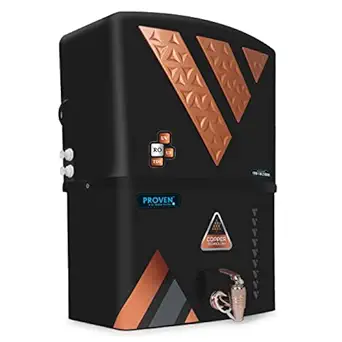
Proven® Copper + Mineral RO+UV+UF 10 to 12 Liter RO + UV + TDS ADJUSTER Water Purifier with Copper Charge Technology black & copper Best For Home and Office (Made In India)
Category: Home&Kitchen
Price: 5395 (list price: 19990)
Rating: 4.4 (535 ratings)
About this product: Color: Black and Copper, Capacity: 10-12 liters, Power: 60 watts, Input Water Temperature: 10˚ to 40˚C, Operative Input voltage: 100 -300V ac; 50Hz, Material tank type: Food grade engineered plastic; Can be used for TDS upto 1500 ppm. Please use a TDS meter to find out the correct TDS of your water source before buying a water purifier|Proven Copper+ Eco Mineral RO+UV+UF+TDS charges water with 99.8% pure copper, in real time. While as per traditional practice, water needs to be stored overnight.|Ultra Filtration imparts crystal clear clarity to your drinking water in addition to making is safe from viral & bacterial contaminations* UV+UF removes viruses; Patented Mineral Guard Technology to retain essential minerals in your water|1 year warranty*;10-12 Liter capacity; Booster Pump is required for the functioning of water purifier in case of inlet water pressure being less than 0.3kg/cm sq. Available through our service technician at an additional cost.|RO technology reduces TDS, hardness, and removes pesticides & heavy metals. Eliminates harmful bacteria, viruses, protozoa & cysts|1 year warranty for electrical parts, except UV Lamp. Warranty starts from date of dispatch. Filters are consumables, get blocked or choked because of water only. If water quality is good filters life will be more, If water quality is bad (More turbidity or more TDS) Filters life will be less. so, not covered in Warranty. Electrical part will be send through; Installation will be completed within 48 to 72 hrs.|Taste Adjuster (MTDS) controller enables adjustment of taste depending upon the source of water|12 stage filtrations,12 liter storage, High quality grey & Black color filters. With Active Copper Filter Series;ncludes â€“ RO Purifier, Pre Filter, Installation accessories, user manual. Installation â€“ You need to pay Up-to Rs. 500/- to the technician for installation.